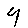
Label: 9